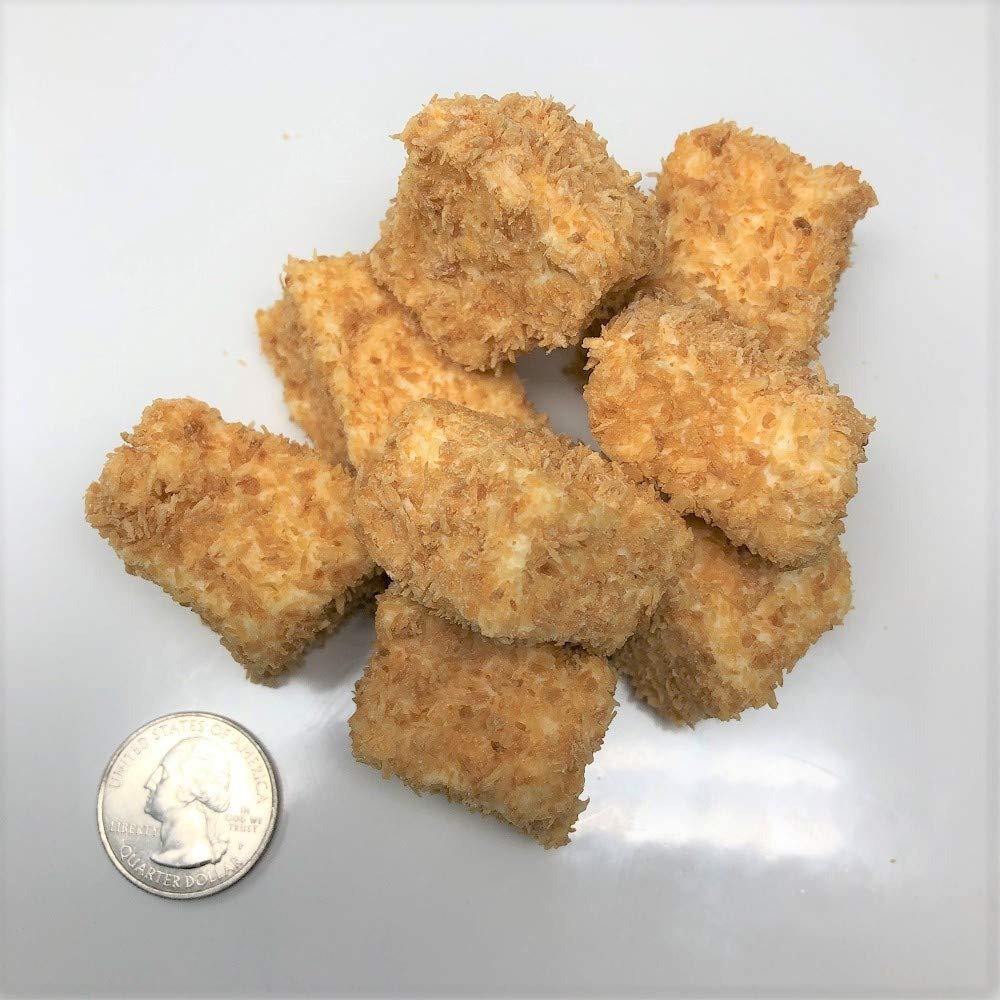
Item Name: CAVALIER Cavalier Candies Toasted Coconut Marshmallows bulk 4 pounds
Product Description: Toasted Coconut Marshmallows. A soft, white marshmallow covered in delicious toasted coconut. This listing is for a bulk 4 pound bag of Cavalier toasted coconut marshmallows.
Value: 64.0
Unit: Ounce

Price: 39.24